Old Town Hall, Halle (Saale)

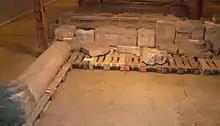
Baroque portal elements of the Old Town Hall

The former magnificence of the architectural ensemble "Old Town Hall and Old Weighing House" is not forgotten. In order to raise funds for the reconstruction of the historic Town Hall, the non-profit organization "Bürgerinitiative Historische Rathausseite Halle (Saale) e.V." was founded. It is planned first to restore the attractive front portal of the Baroque wing which was demolished in 1950. A lot of original building elements of this portal have been saved and can be viewed on request. They are in need of restoration and completion.